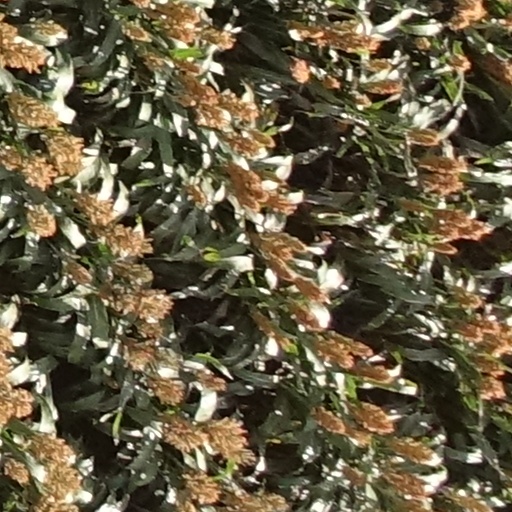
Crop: sorghum